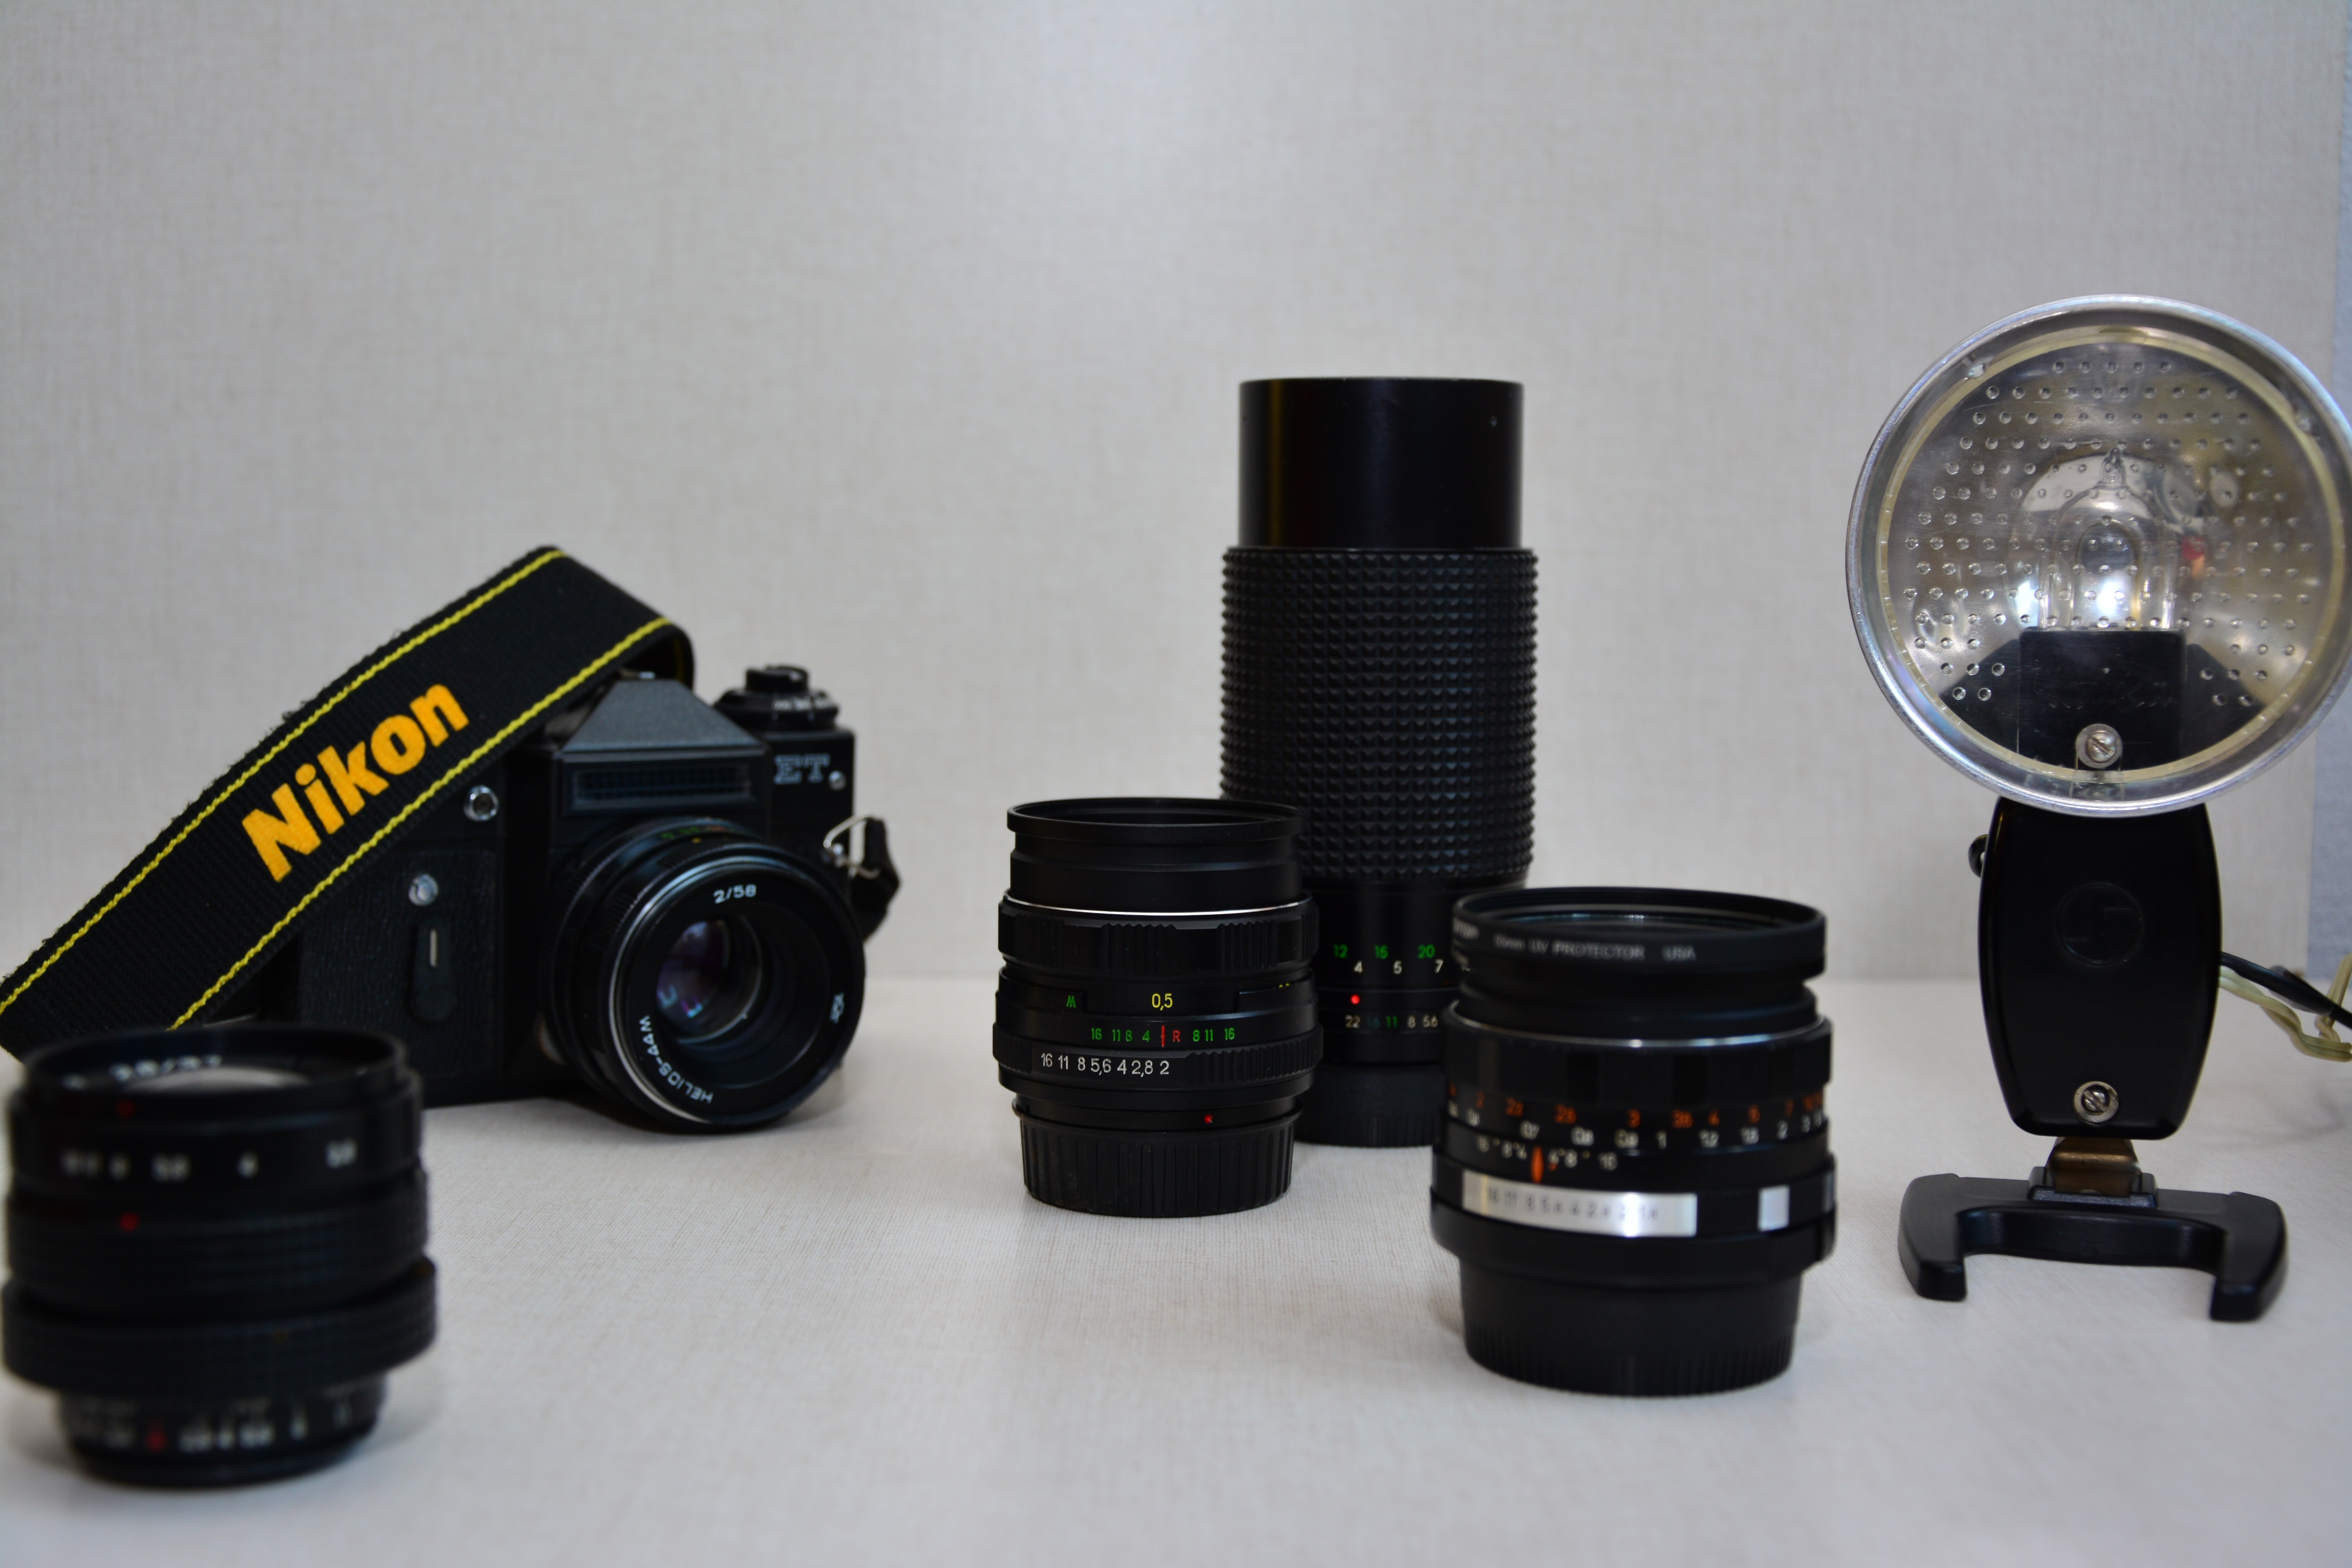
camera, old, lens, nikon, product, foto, camera lens, single lens reflex camera, cameras optics, camera accessory